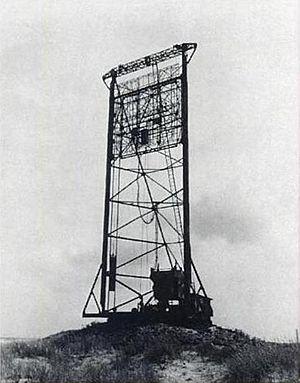
Un des premiers développements du radar en Allemagne est le radar d'alerte précoce Freya, nommé d'après la déesse nordique Freya. Plus d'un millier d'exemplaires ont été installés pendant la Seconde Guerre mondiale. Il existe aussi une version développée pour la Kriegsmarine, sous le nom de Seetakt.